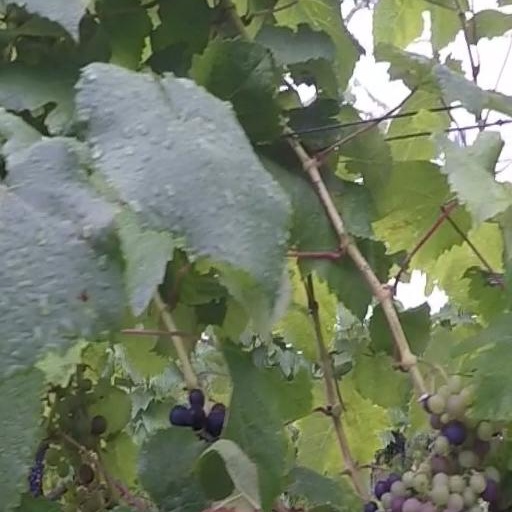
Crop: grape